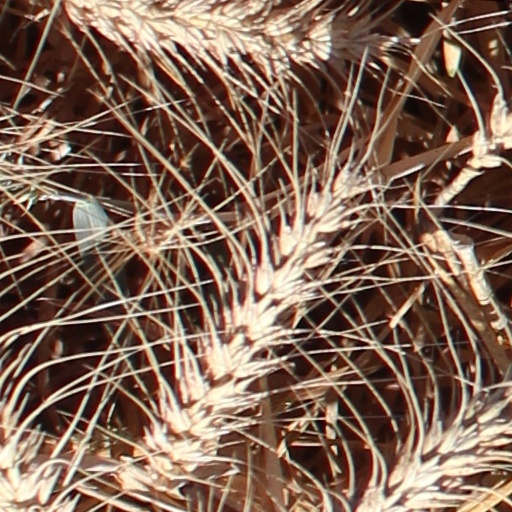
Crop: wheat